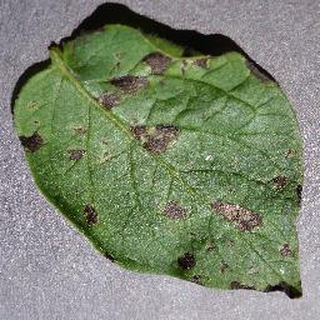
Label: potato_early_blight